Shinzo Abe

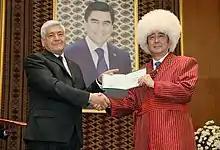
Abe with the rector of Turkmen State University in 2015

Abe married Akie Matsuzaki, a socialite and former radio disc jockey, in 1987. She is the daughter of the president of Morinaga, a confectionery manufacturer. She is popularly known as the "domestic opposition party" due to her outspoken views, which often contradicted her husband's. Following her husband's first stint as prime minister, she opened an organic izakaya in the Kanda district of Tokyo, but remained inactive in management due to the urging of her mother-in-law. The couple were unable to have children, having undergone unsuccessful fertility treatments early in their marriage.